Monte d'Accoddi

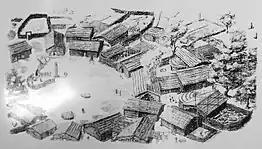
Monte d'Accoddi settlement, reconstruction

The site was discovered in 1954 in a field owned by the Segni family. The original structure was built by the Ozieri culture or earlier c. 4000–3650 BC and has a base of 27m by 27m and probably reached a height of 5.5m. It culminated in a platform of about 12.5m by 7.2m, accessible via a ramp.